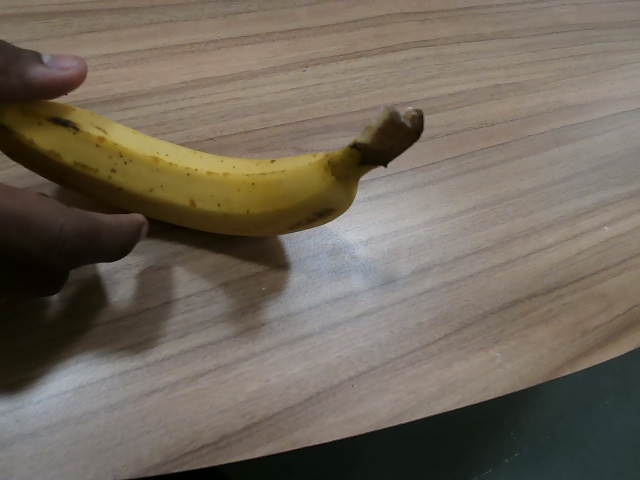
Label: Ripe_Banana